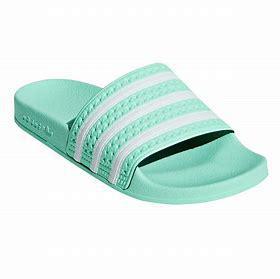
Brand: Adidas
Model: Adilette